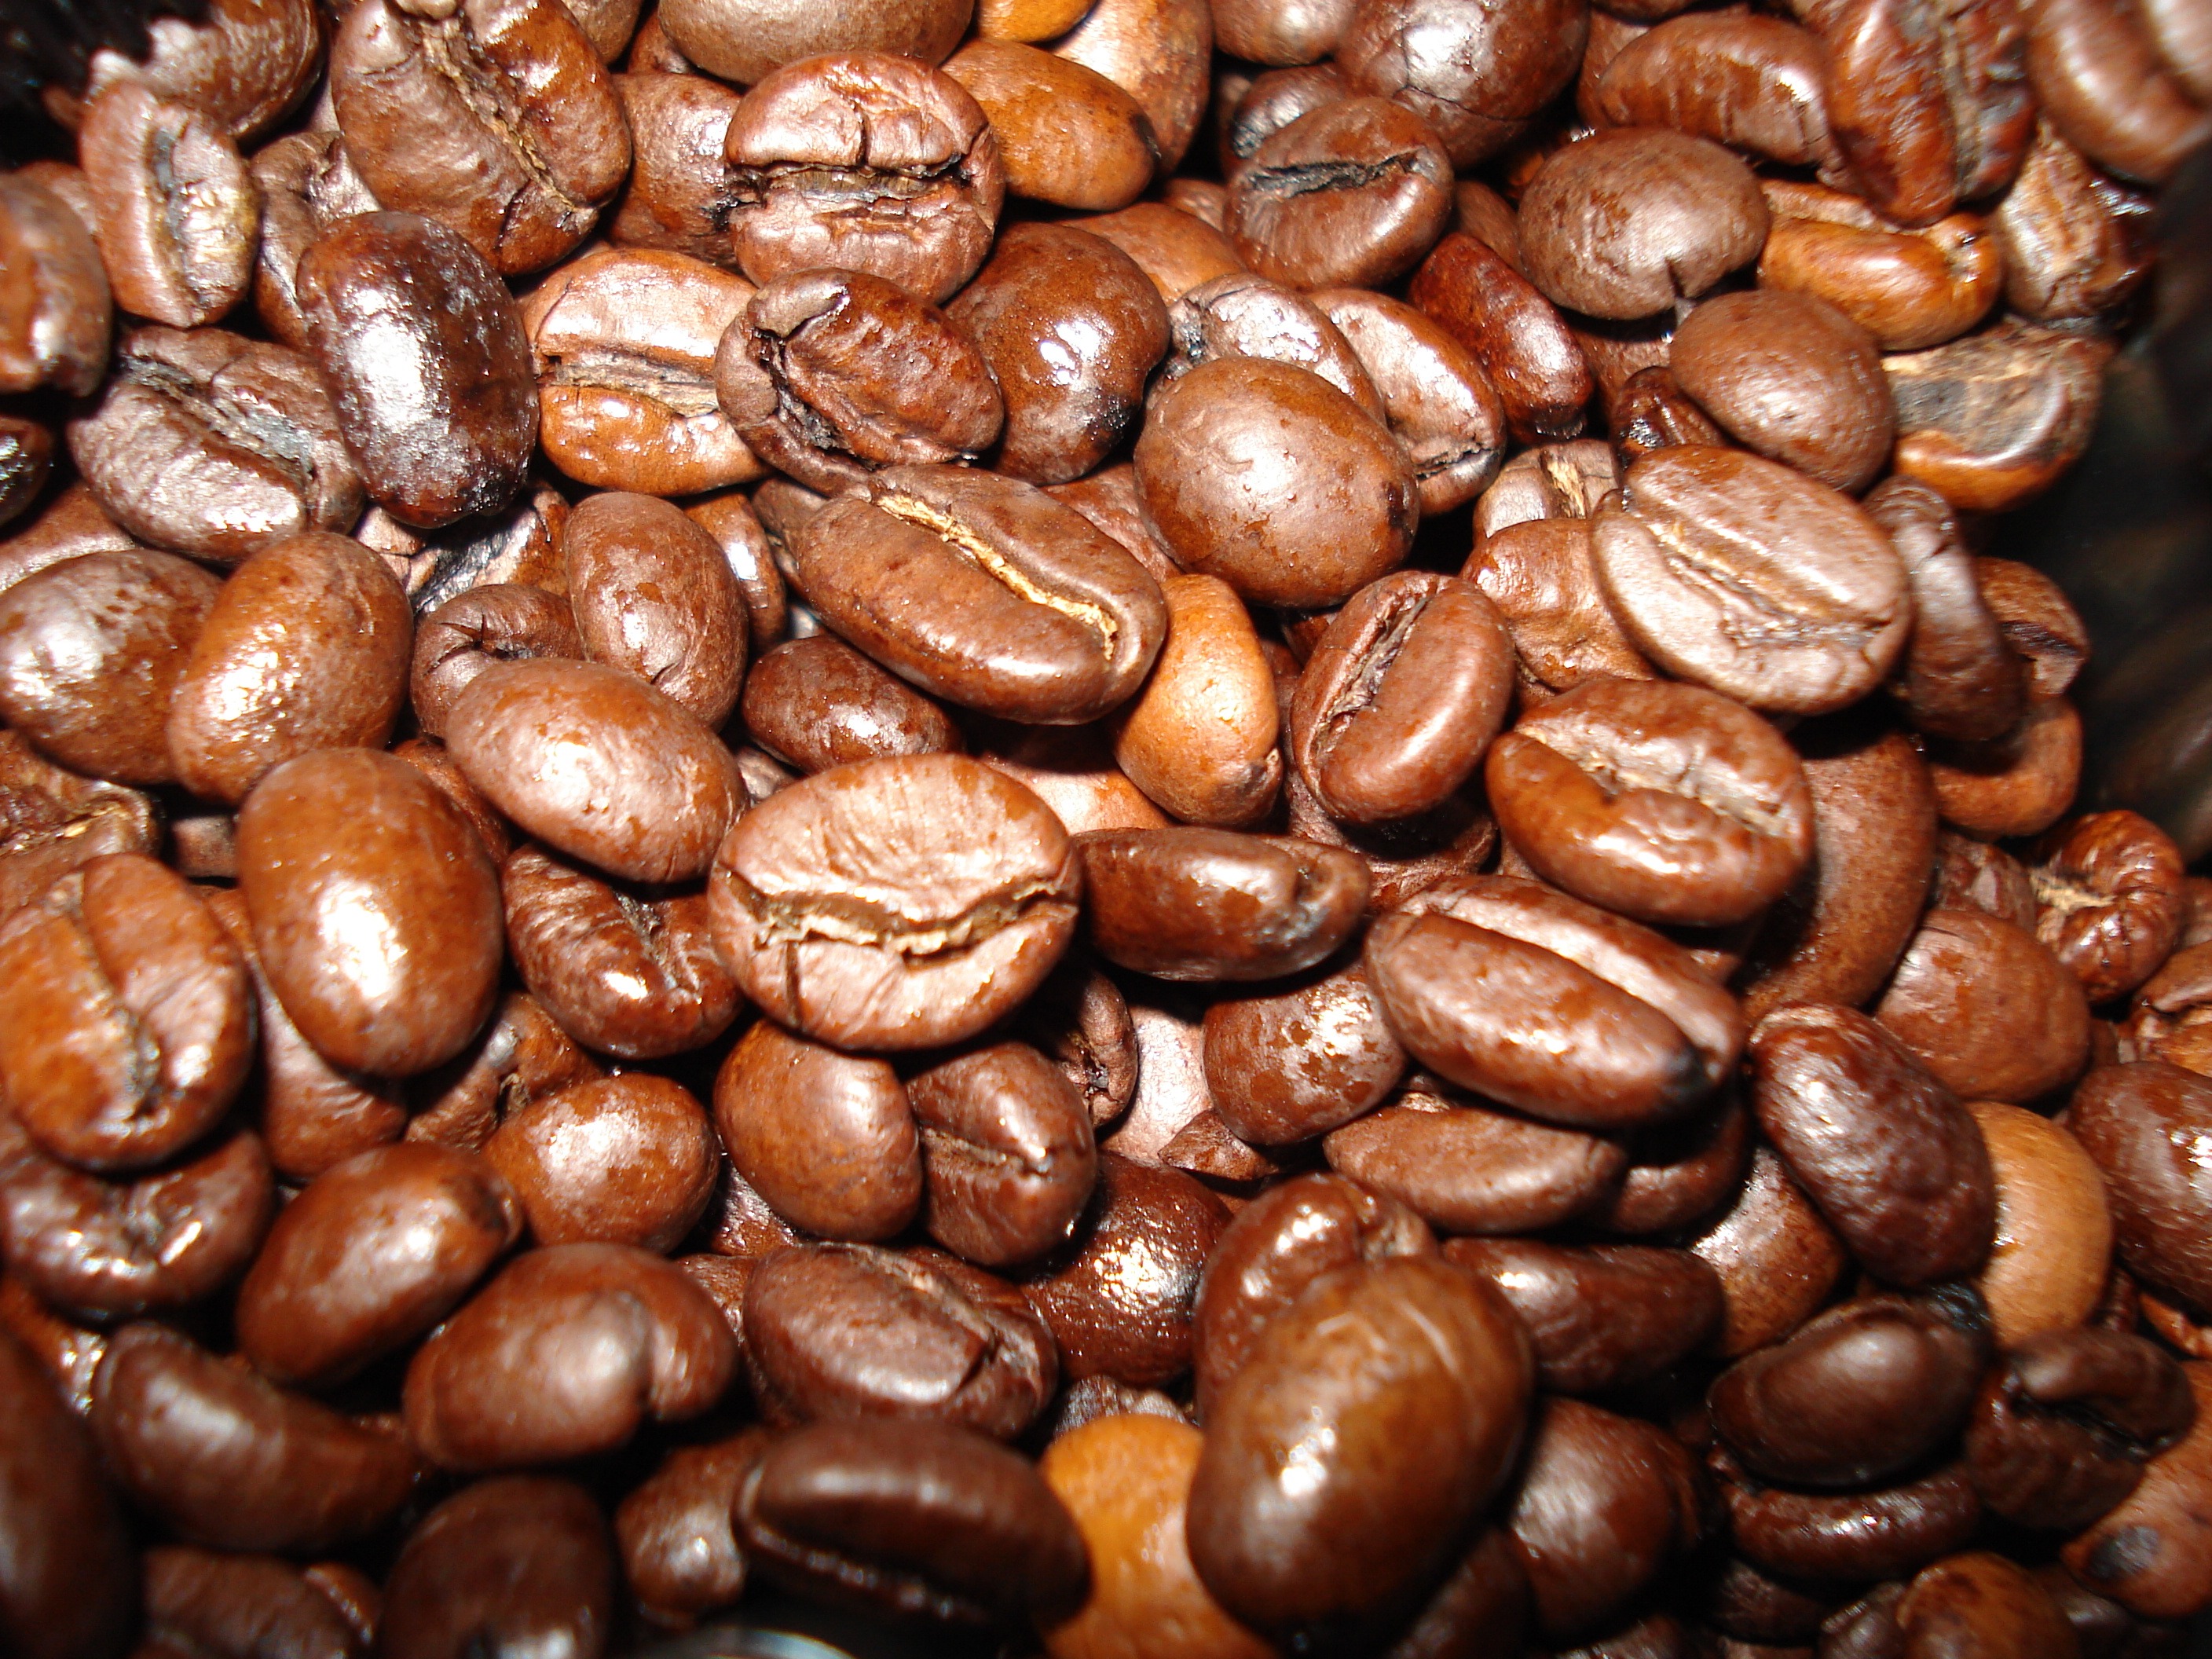
coffee, food, produce, brown, drink, caffeine, beans, beverages, roasted, coffee beans, cocoa bean